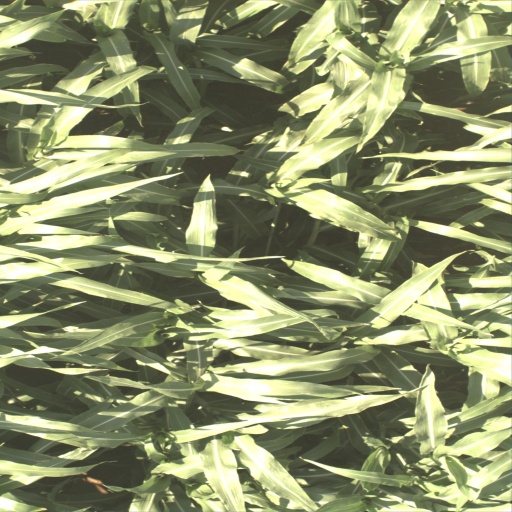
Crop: sorghum